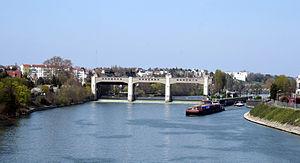
Cette liste recense les écluses de la Seine, de l'aval vers l'amont, entre son embouchure dans la Manche, et le début de son parcours navigable à Marcilly-sur-Seine dans la Marne.